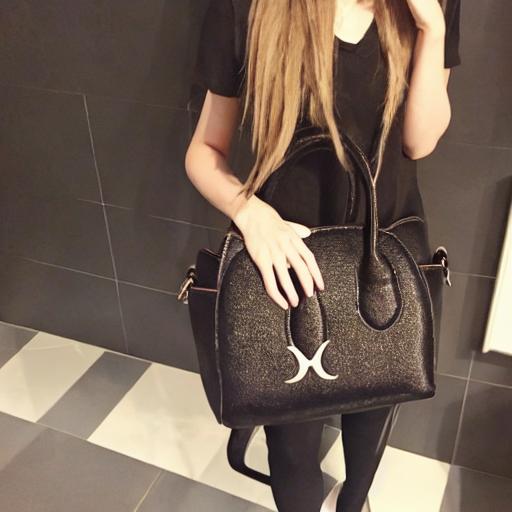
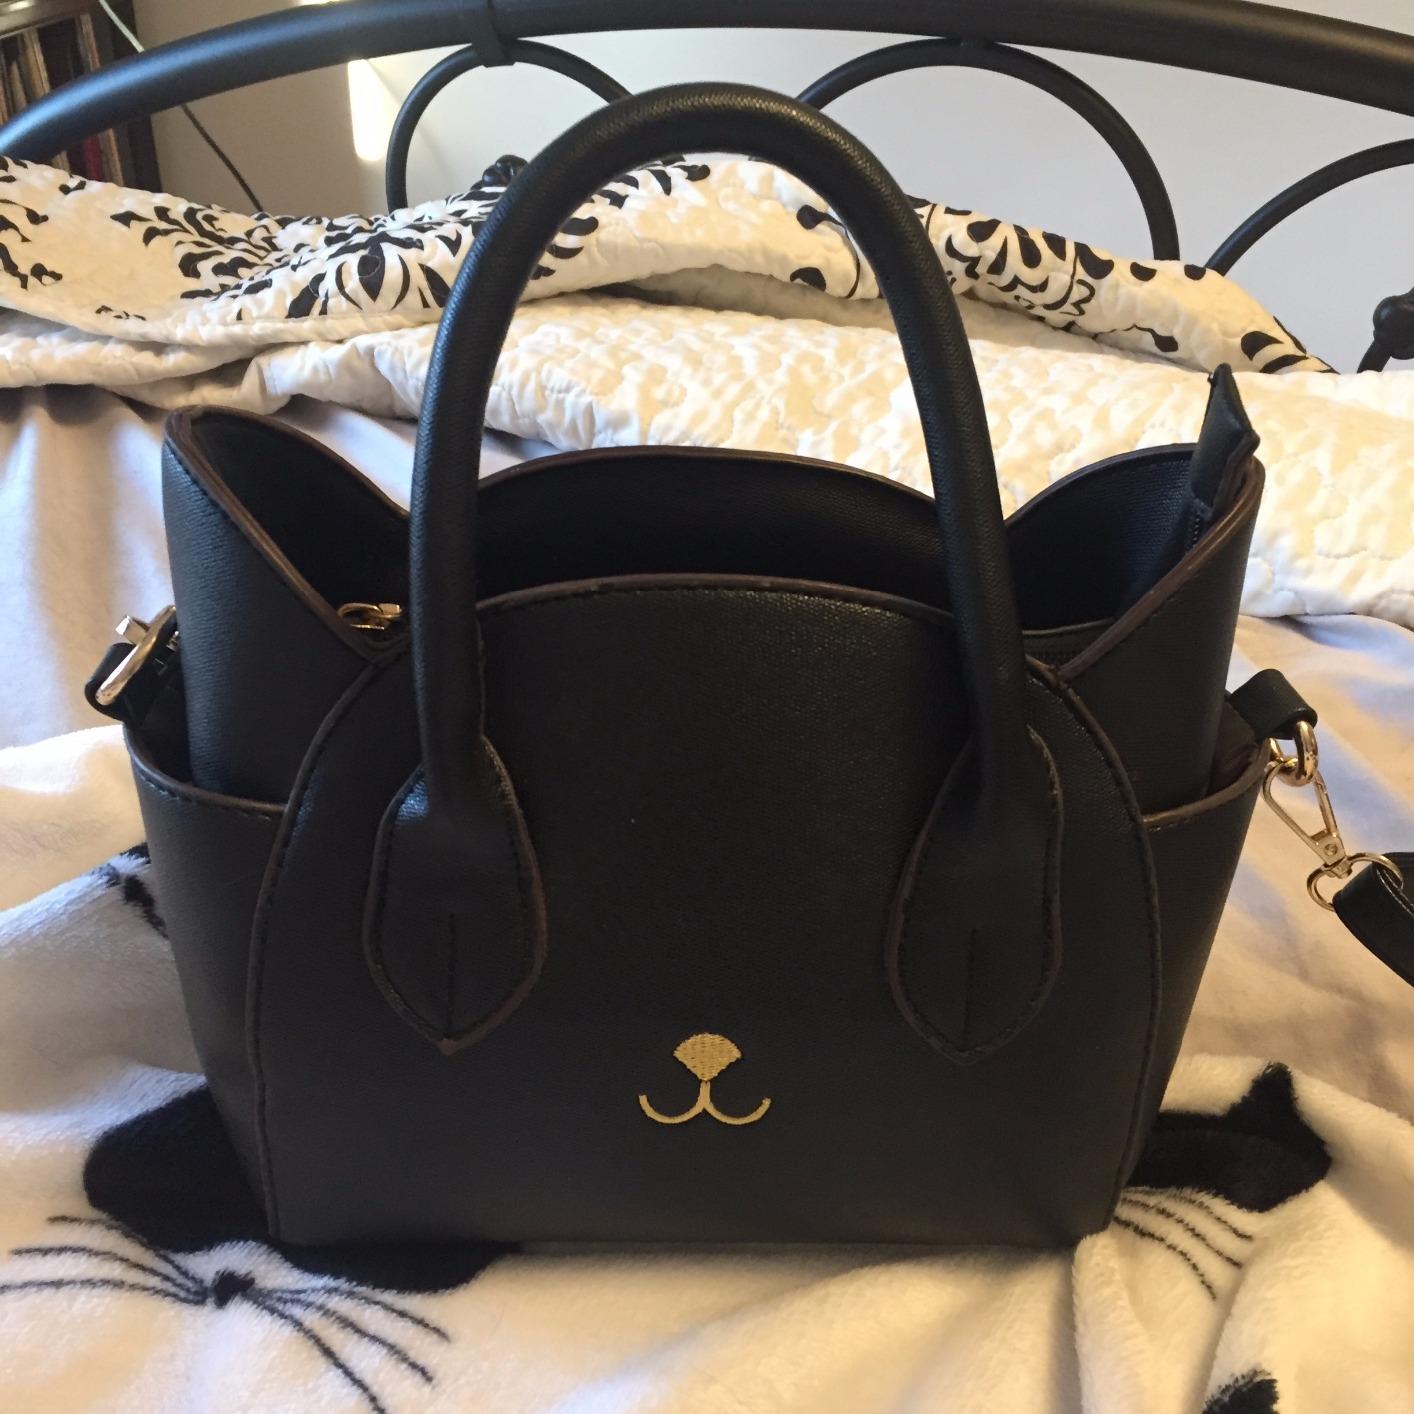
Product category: accessories_handbag
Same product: no